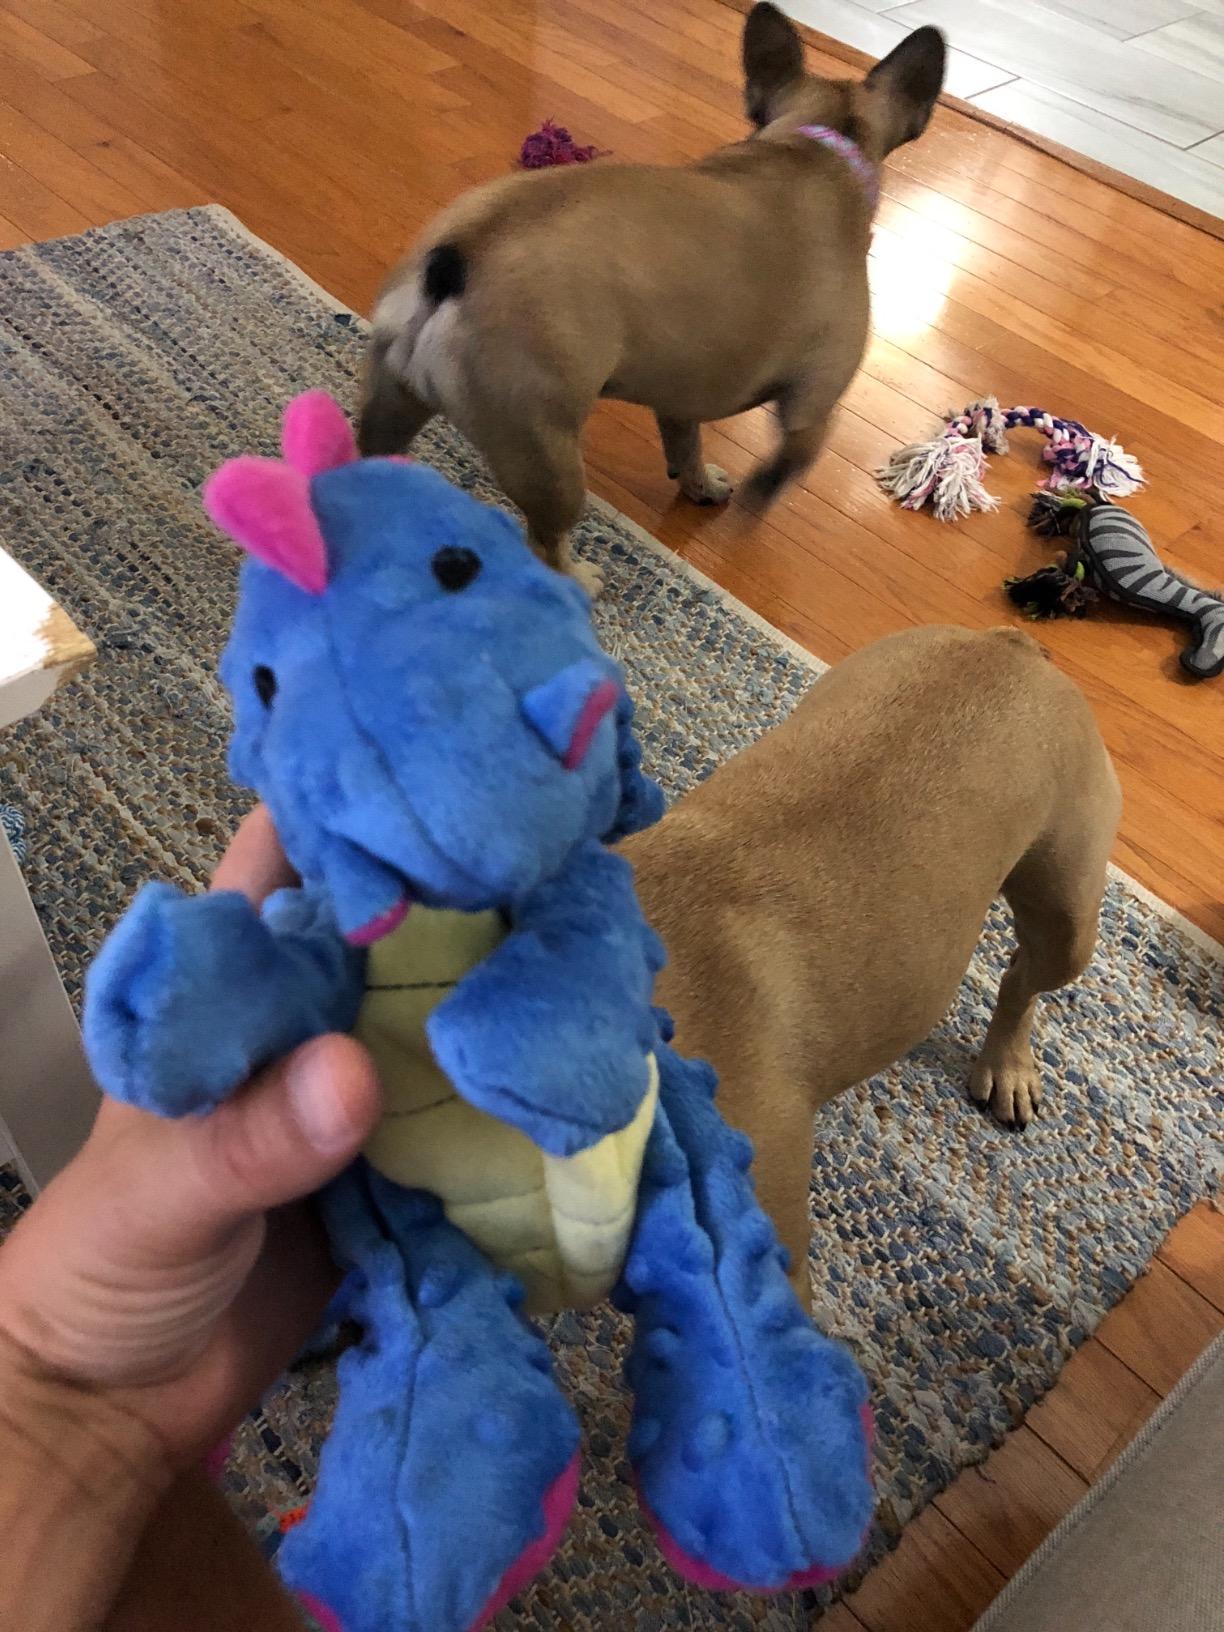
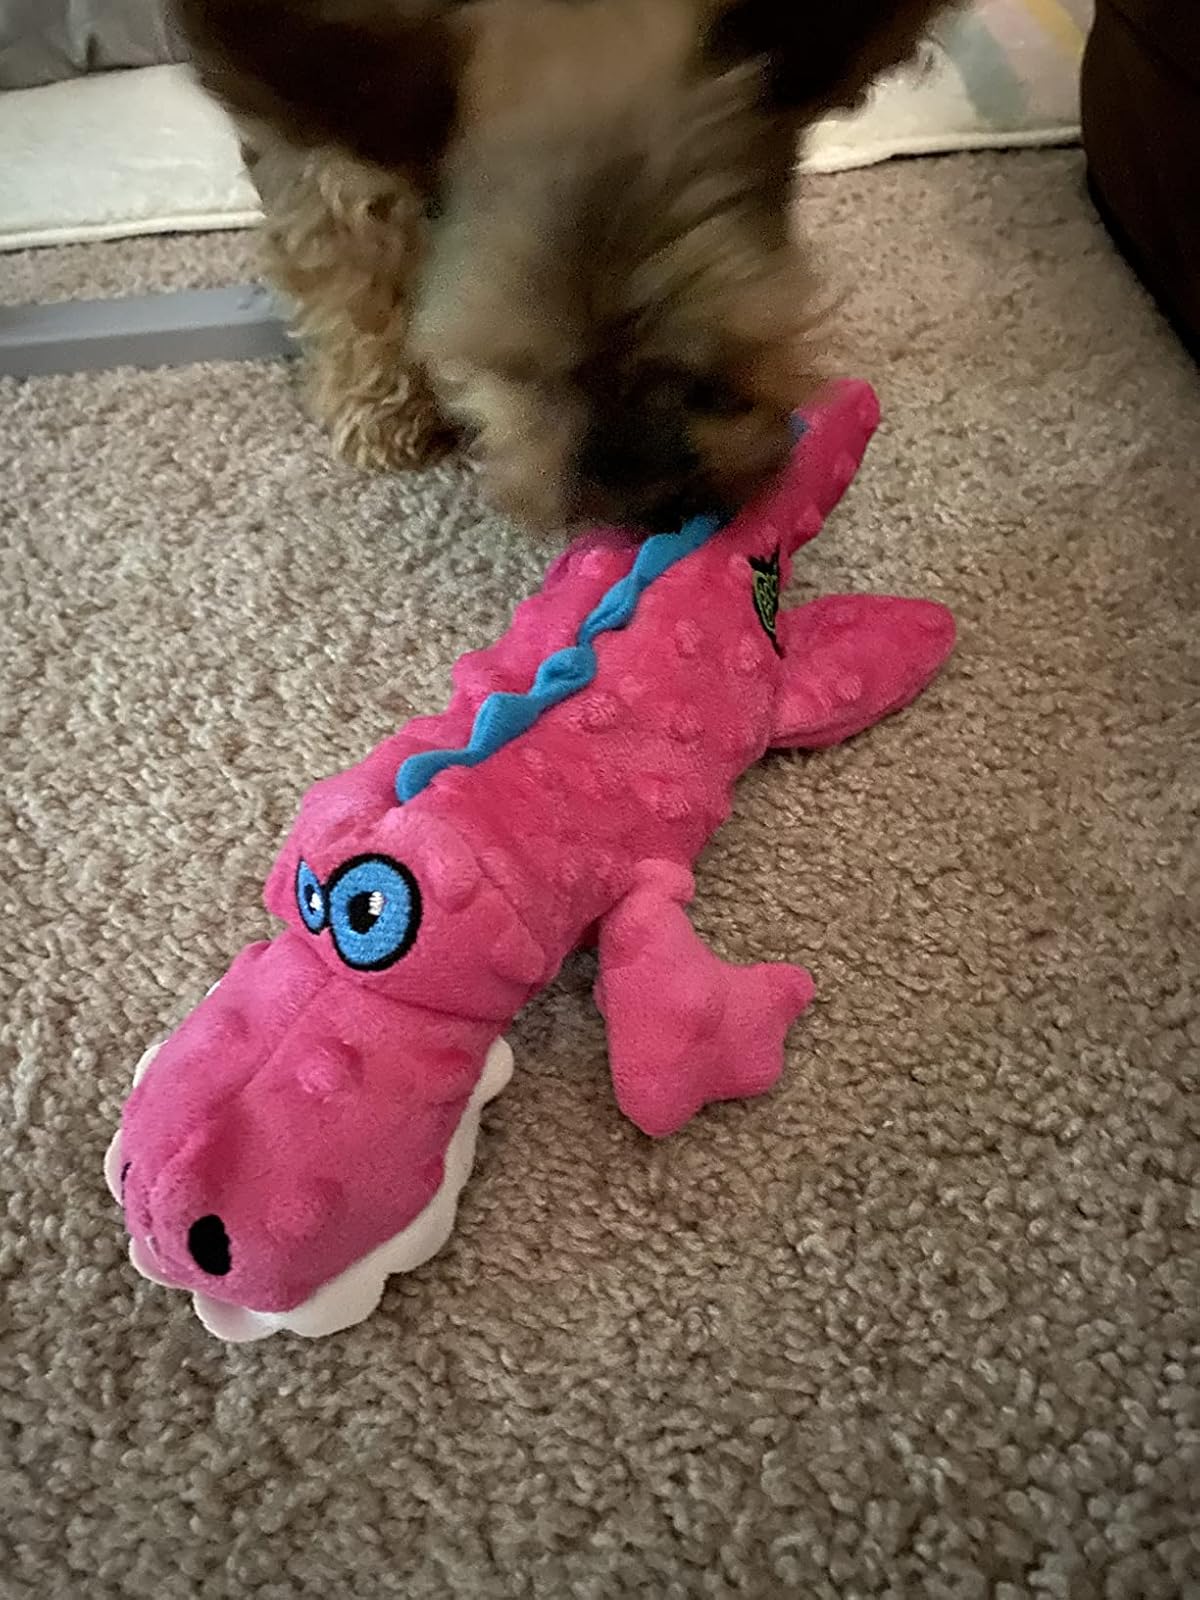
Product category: items_toy
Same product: no